Portcullis House

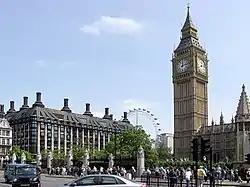
Left to right: Portcullis House with the London Eye and the Elizabeth Tower

The architects, Michael Hopkins and Partners, published their design in 1993 and the existing buildings on the site were demolished in 1994. At the same time, the London Underground was building the Jubilee Line Extension, including a new interchange station at Westminster tube station which occupies the same area; the two were thus designed and built as a single unit. Construction began with works to the existing District line station at sub-basement level. The track had to be lowered slightly and underpinned to allow the extensive excavation to the Jubilee line many feet below. The building above ground began to rise in 1998 and opened in 2001. It is located at the corner of Bridge Street (at the western end of Westminster Bridge) and Victoria Embankment – overlooking the River Thames – and adjacent to the Norman Shaw South Building, which also overlooks the river.